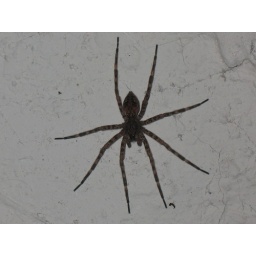
He was lurking on the wall behind the washing machine in our basement. He's really shy.